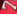
Number: 7